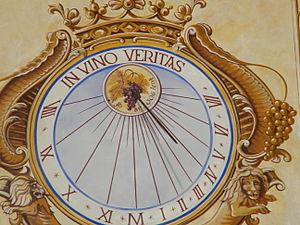
Cadran solaire château de Pommard
In vino veritas est une locution latine qui signifie : « Dans le vin, la vérité ». On la trouve dans Pline l’Ancien.